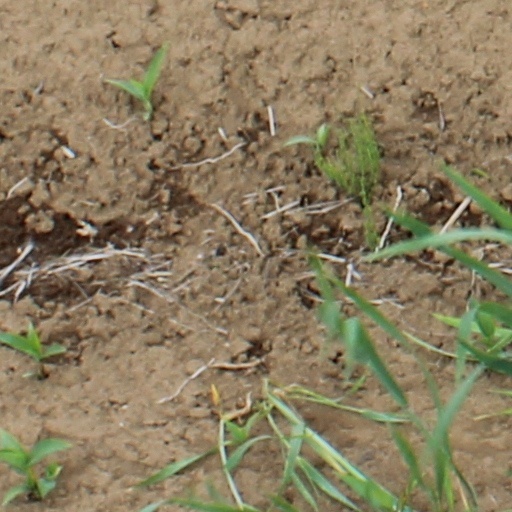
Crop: wheat